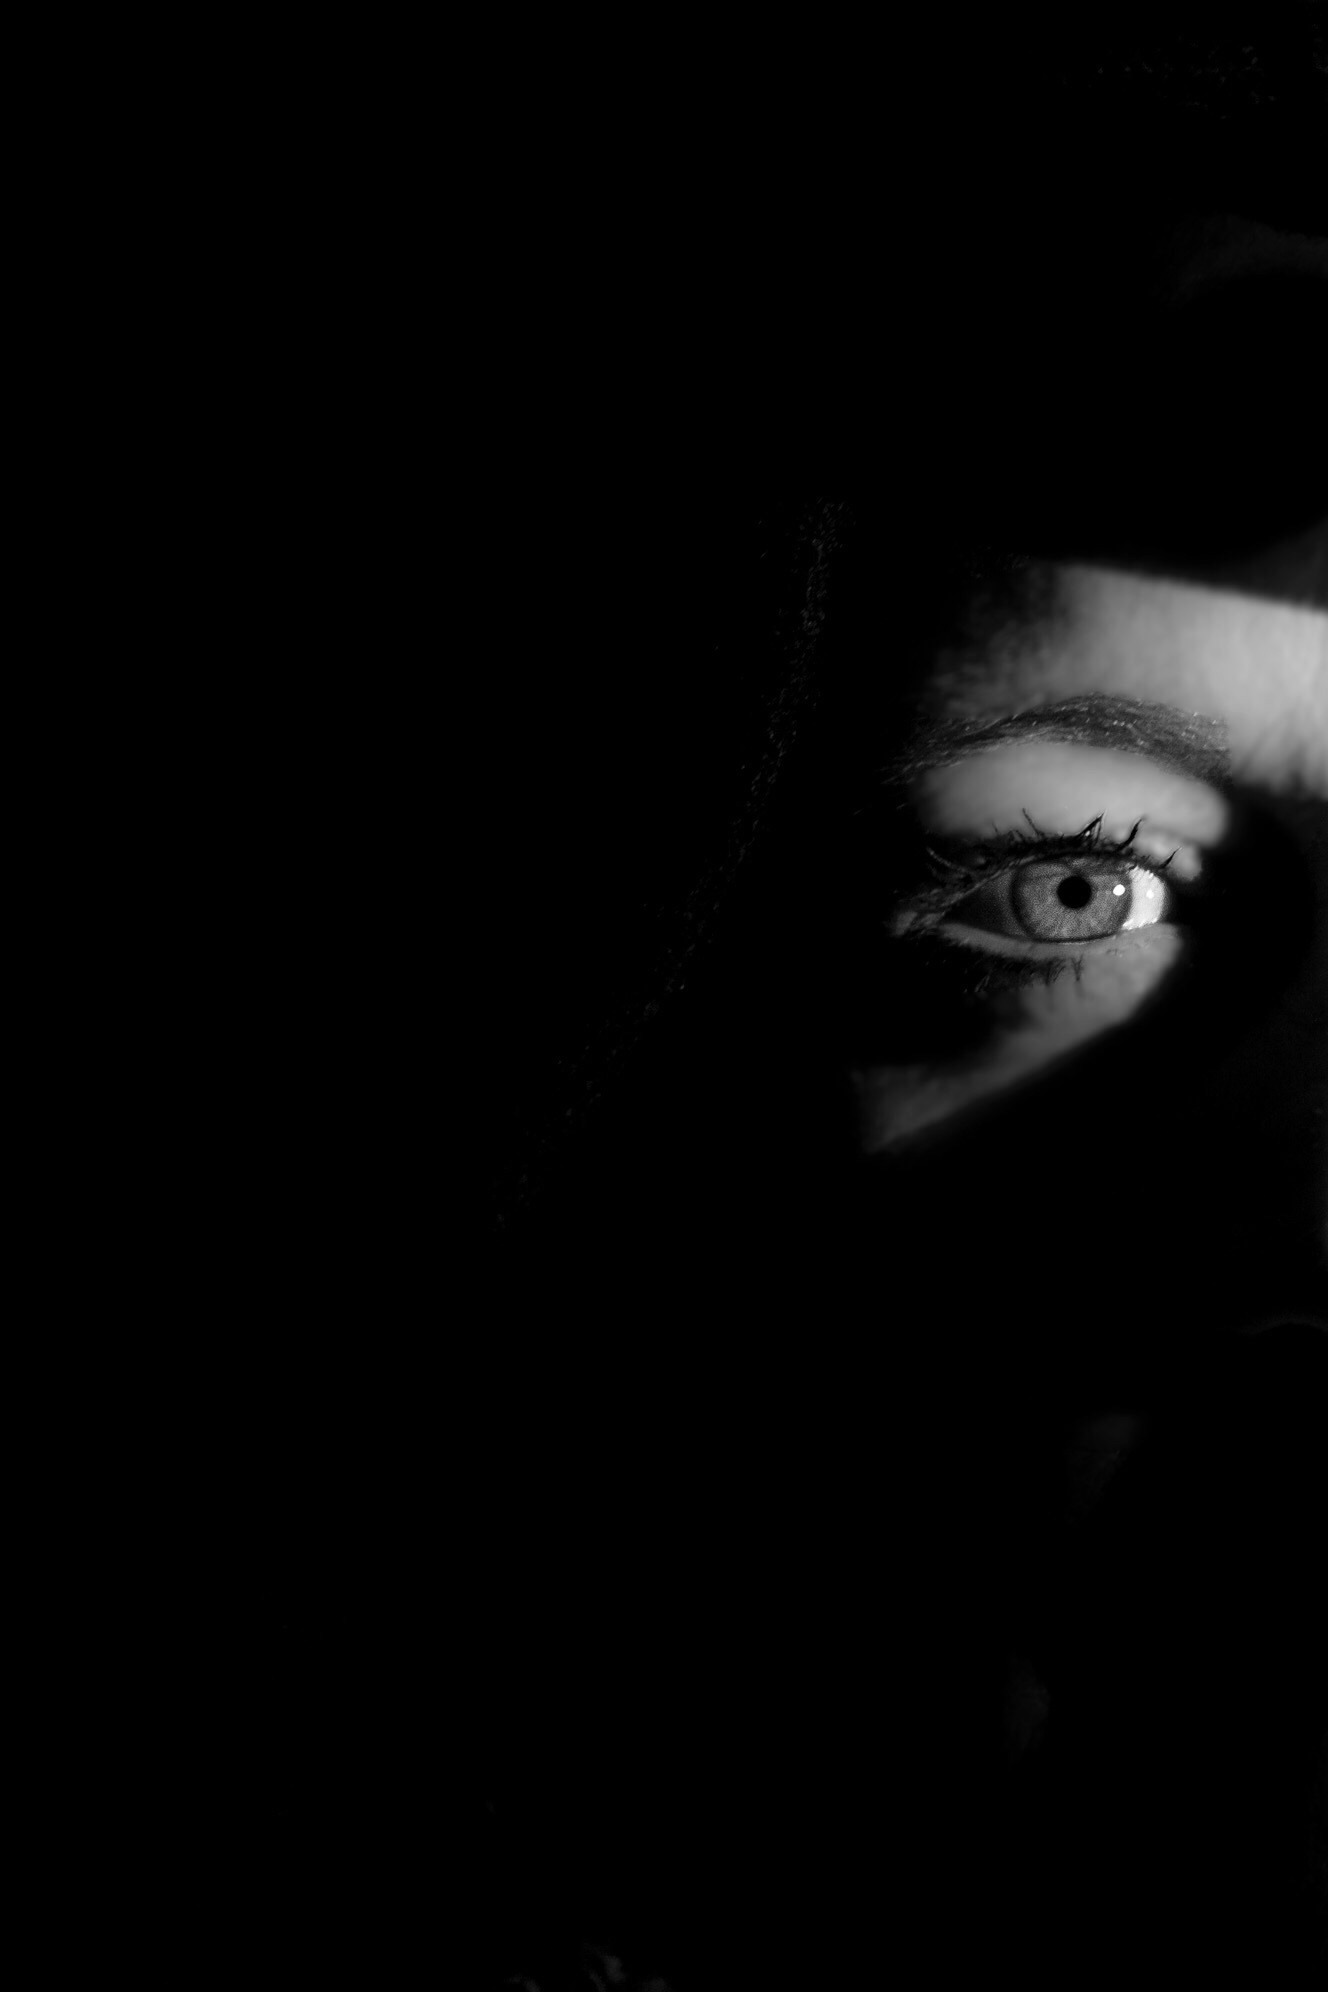
light, black and white, night, photography, dark, evening, contrast, darkness, black, monochrome, human body, face, mysterious, eye, beauty, organ, powerful, monochrome photography, dark and light